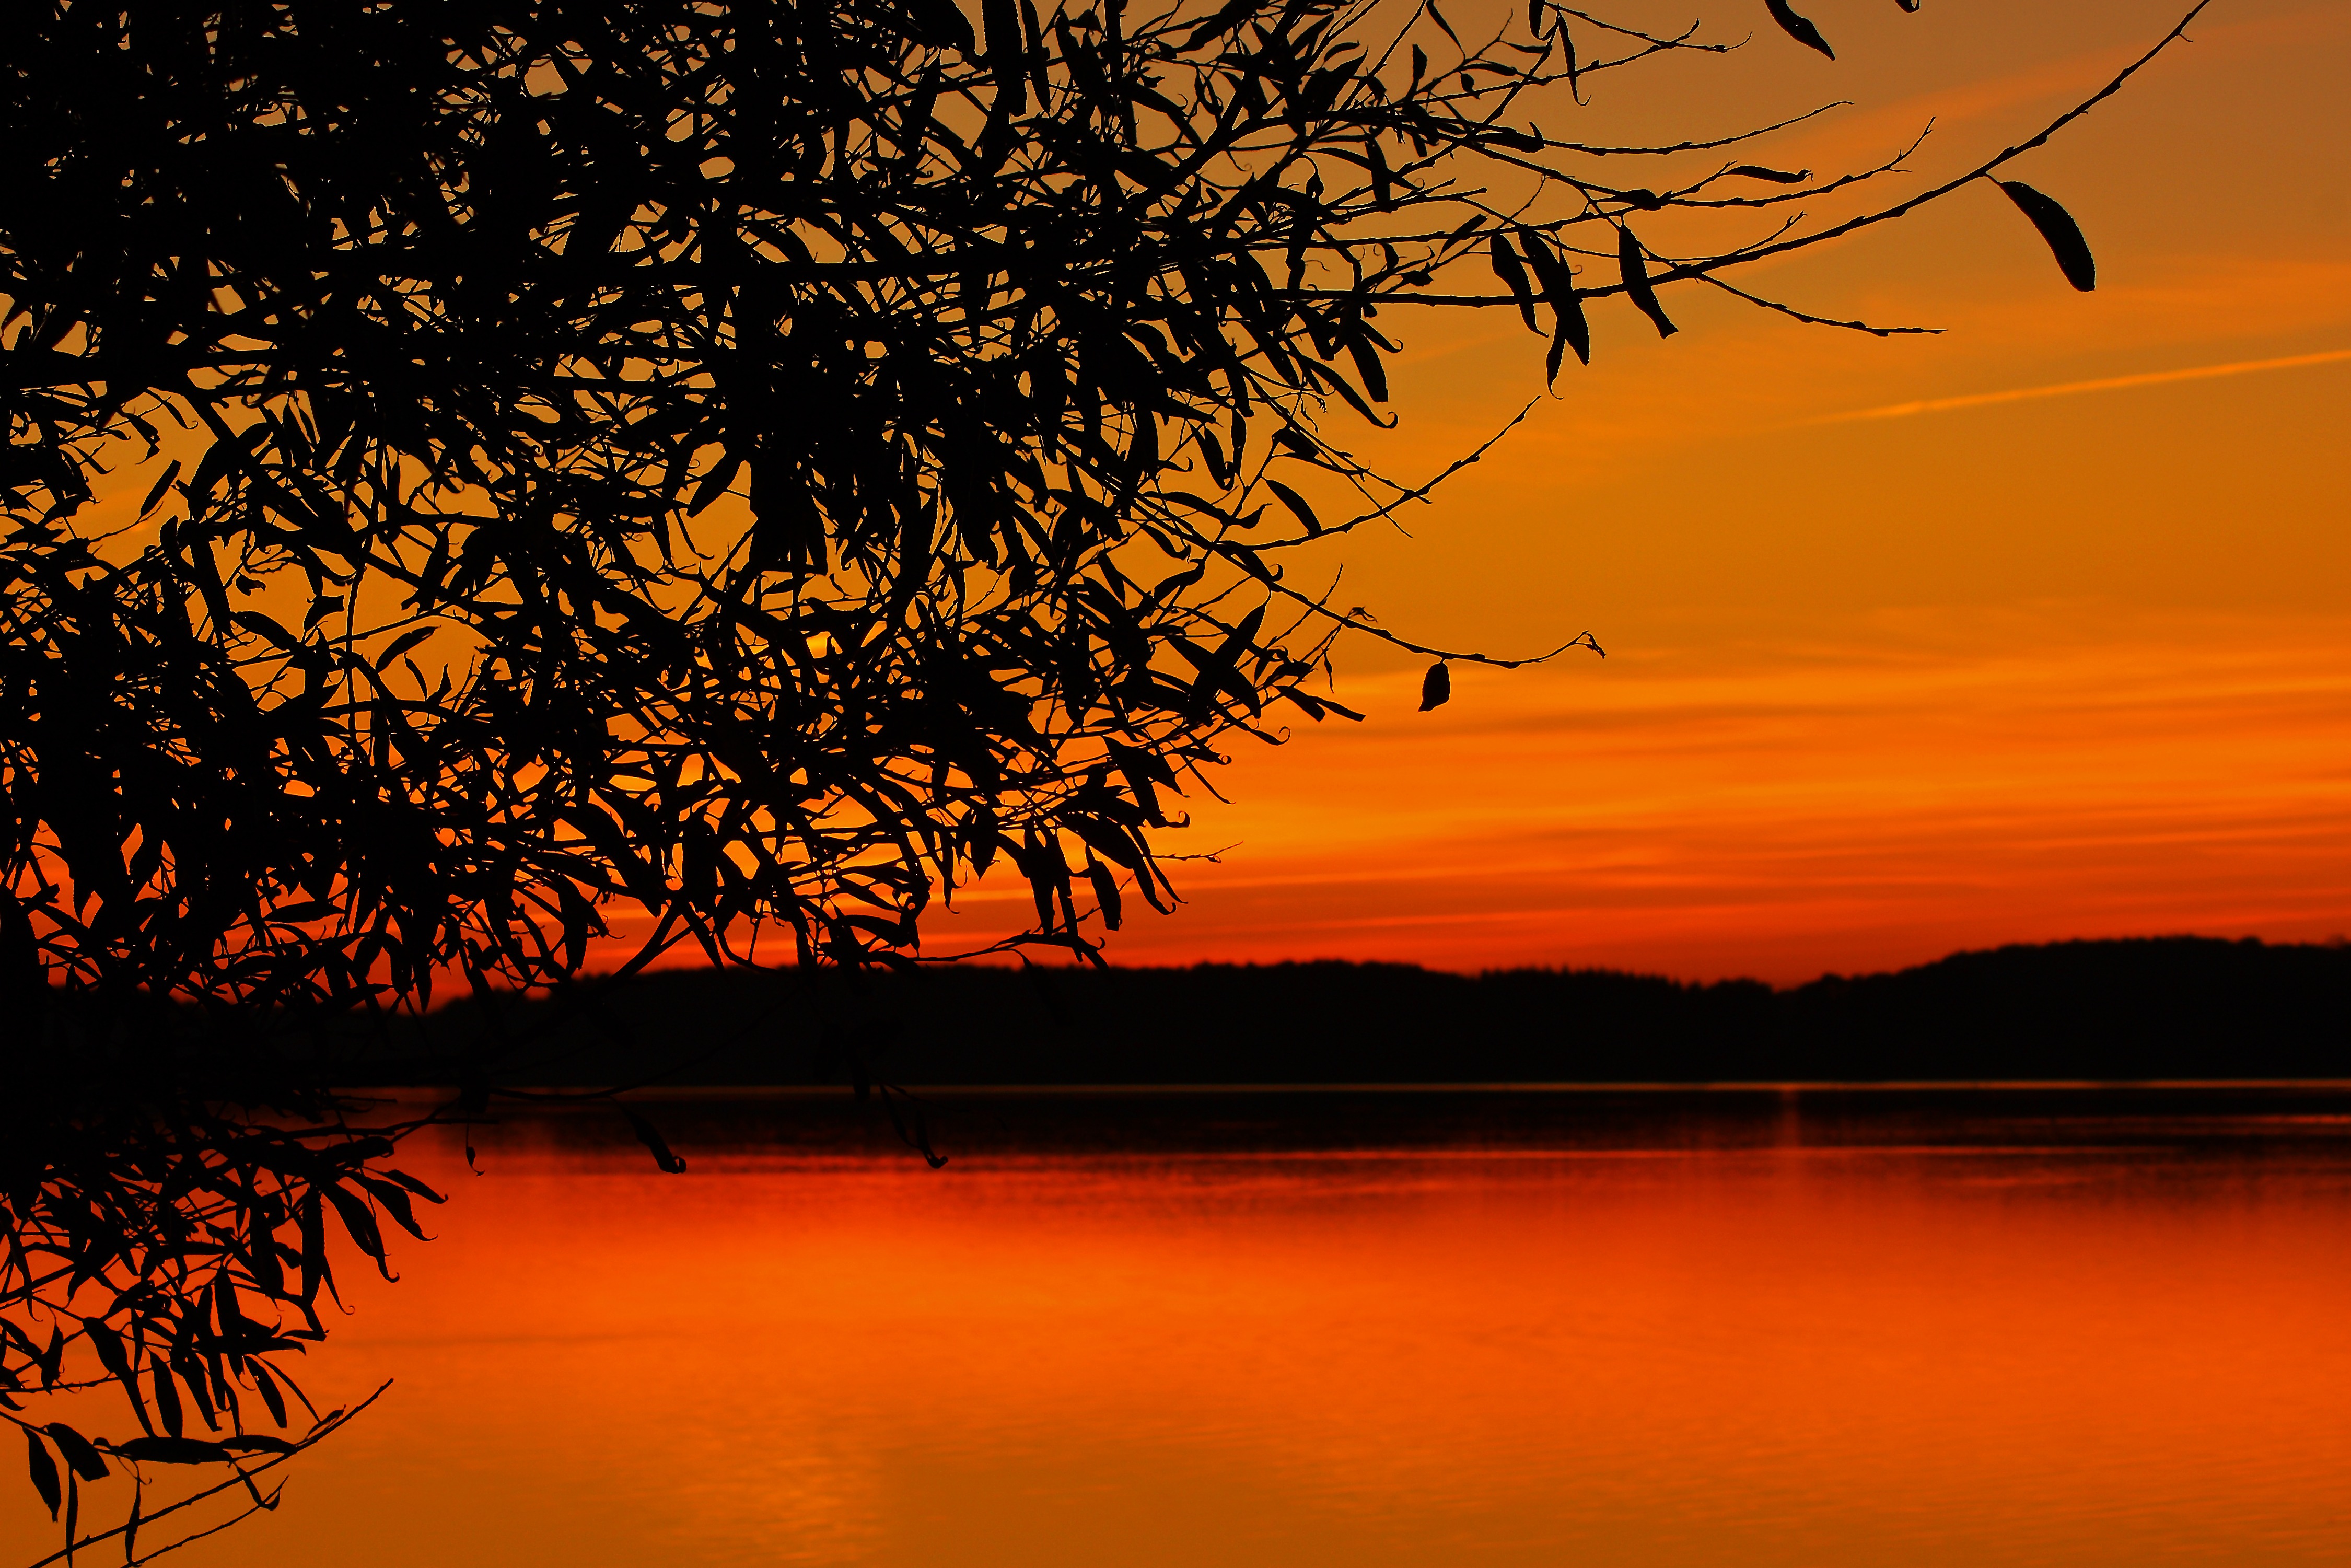
landscape, tree, nature, branch, plant, sky, sun, sunrise, sunset, sunlight, morning, dawn, dusk, evening, reflection, autumn, afterglow, evening sky, atmospheric phenomenon, red sky at morning